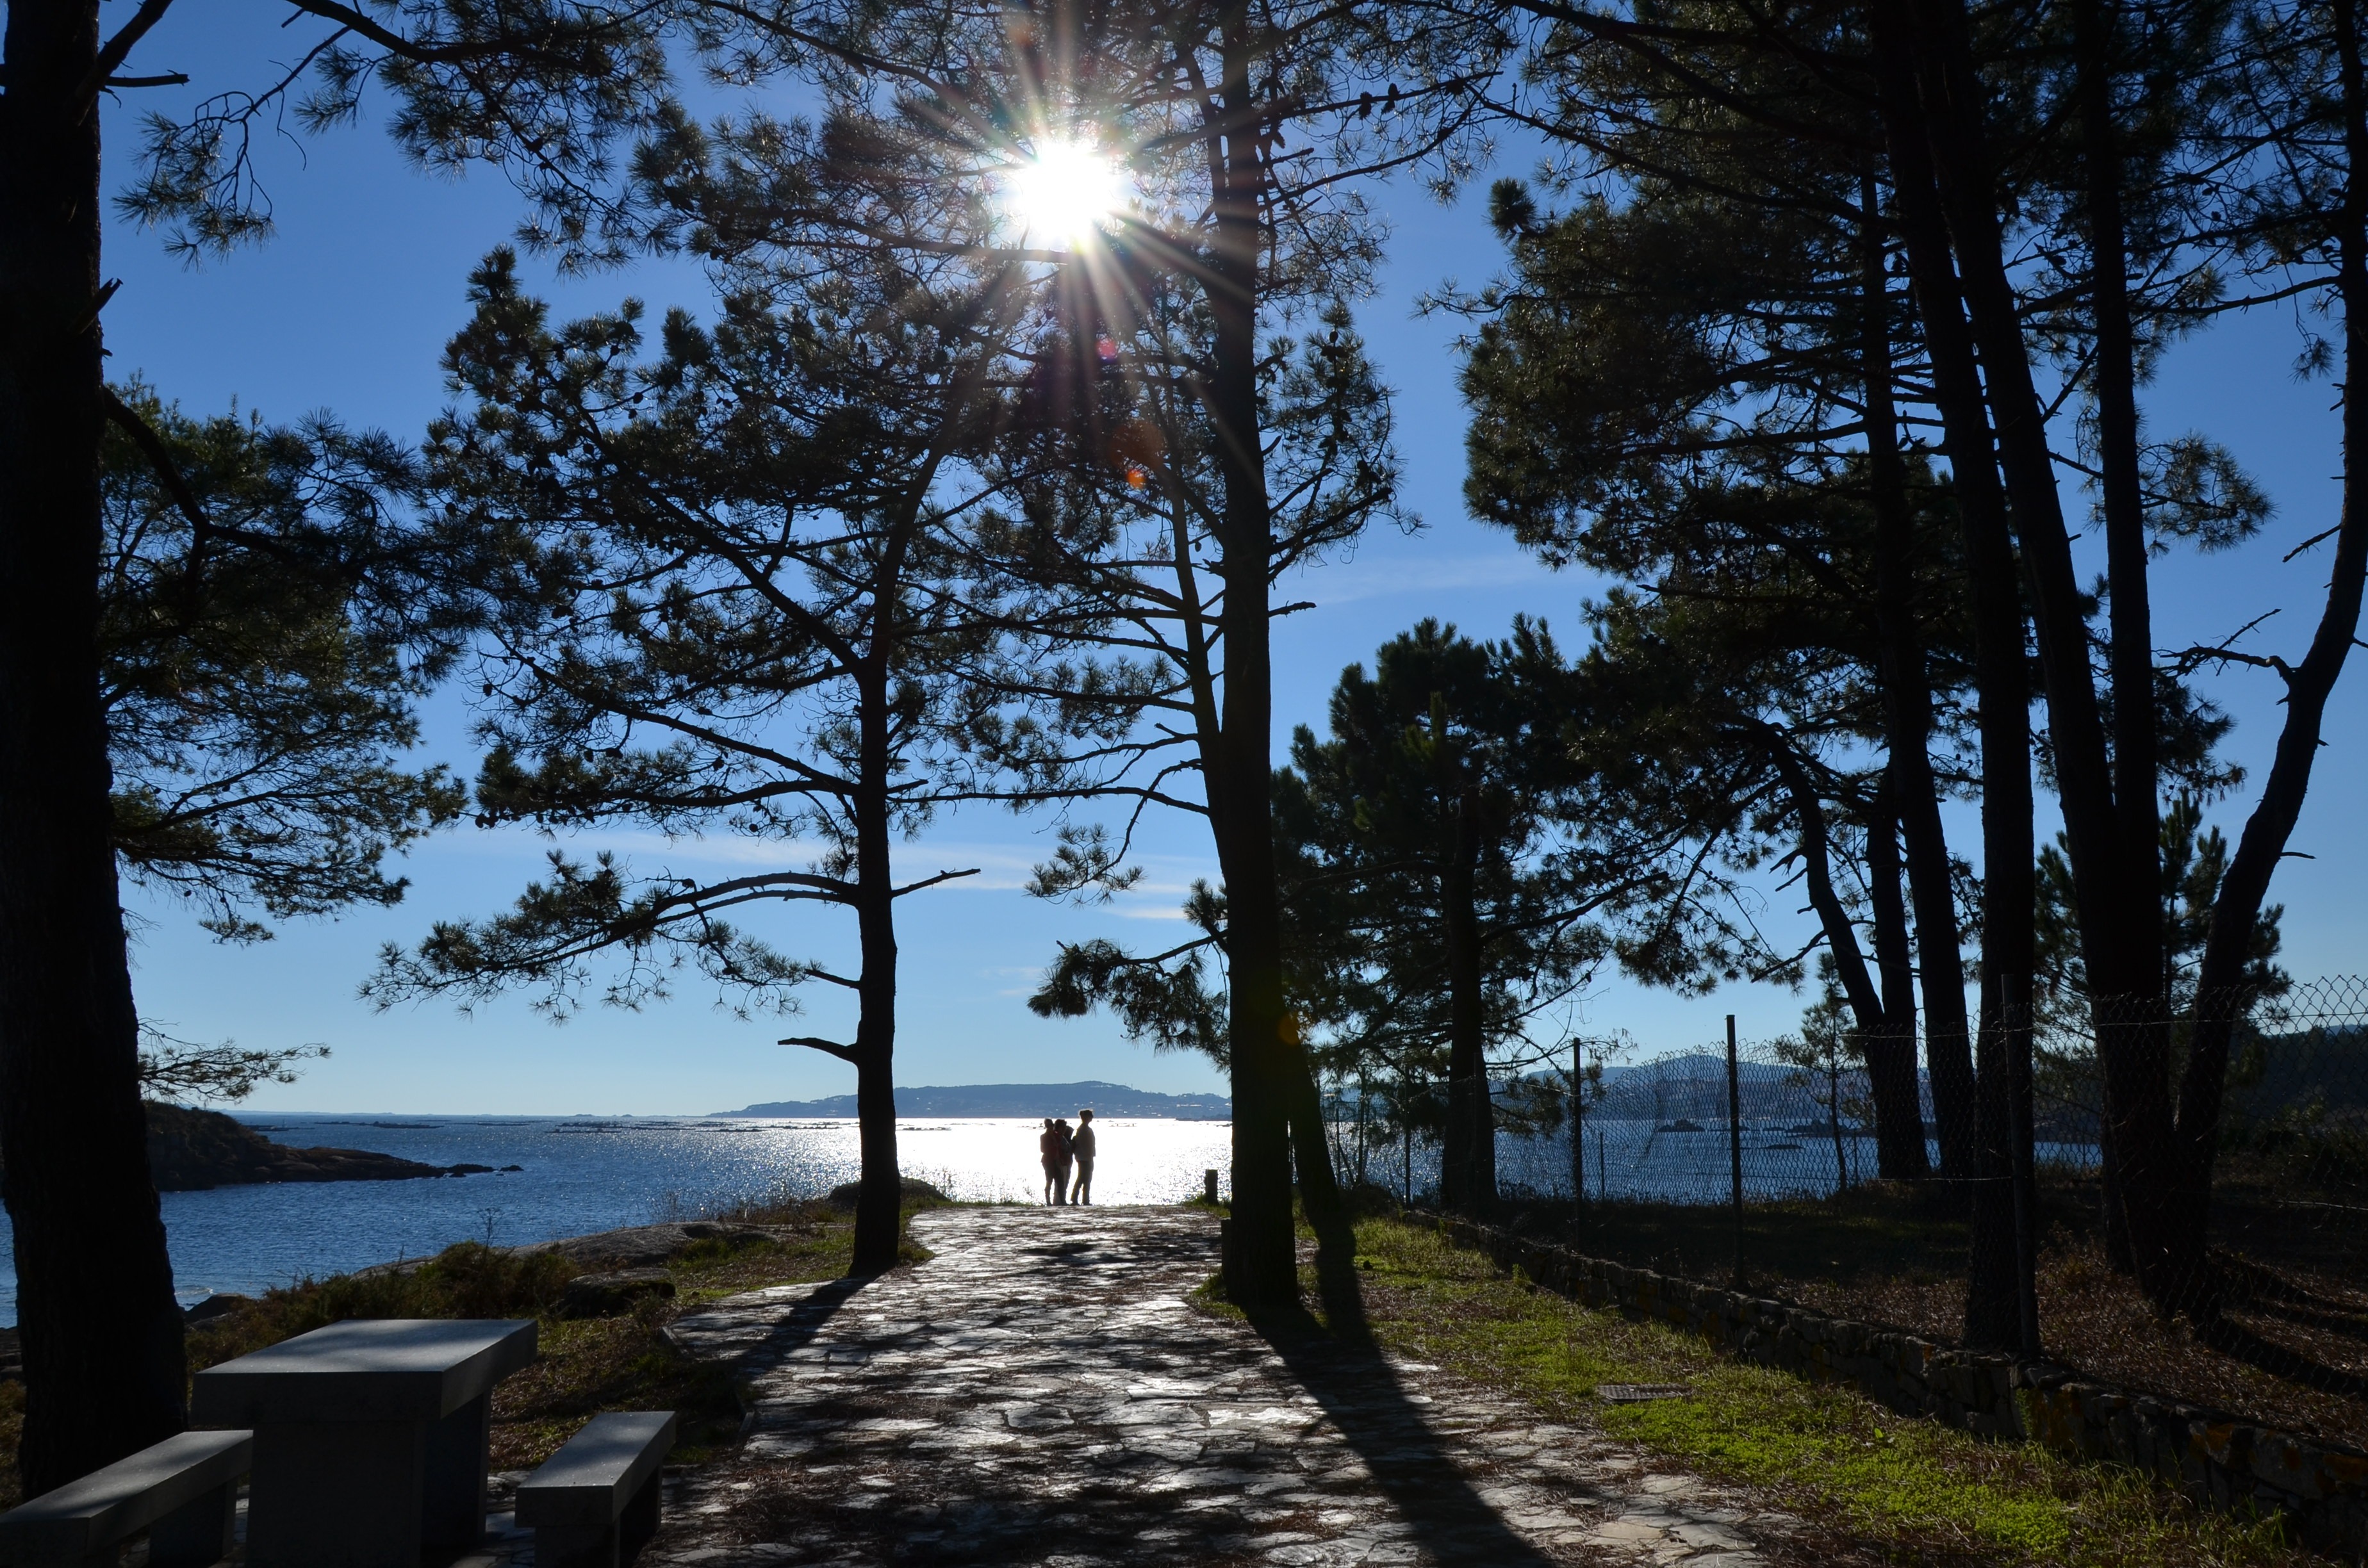
landscape, sea, tree, water, nature, forest, silhouette, light, sky, sunlight, morning, evening, reflection, autumn, romance, season, habitat, mood, sunbeam, back light, woody plant